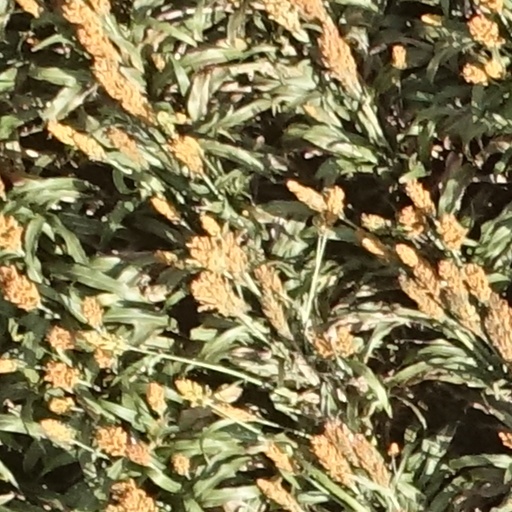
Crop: sorghum